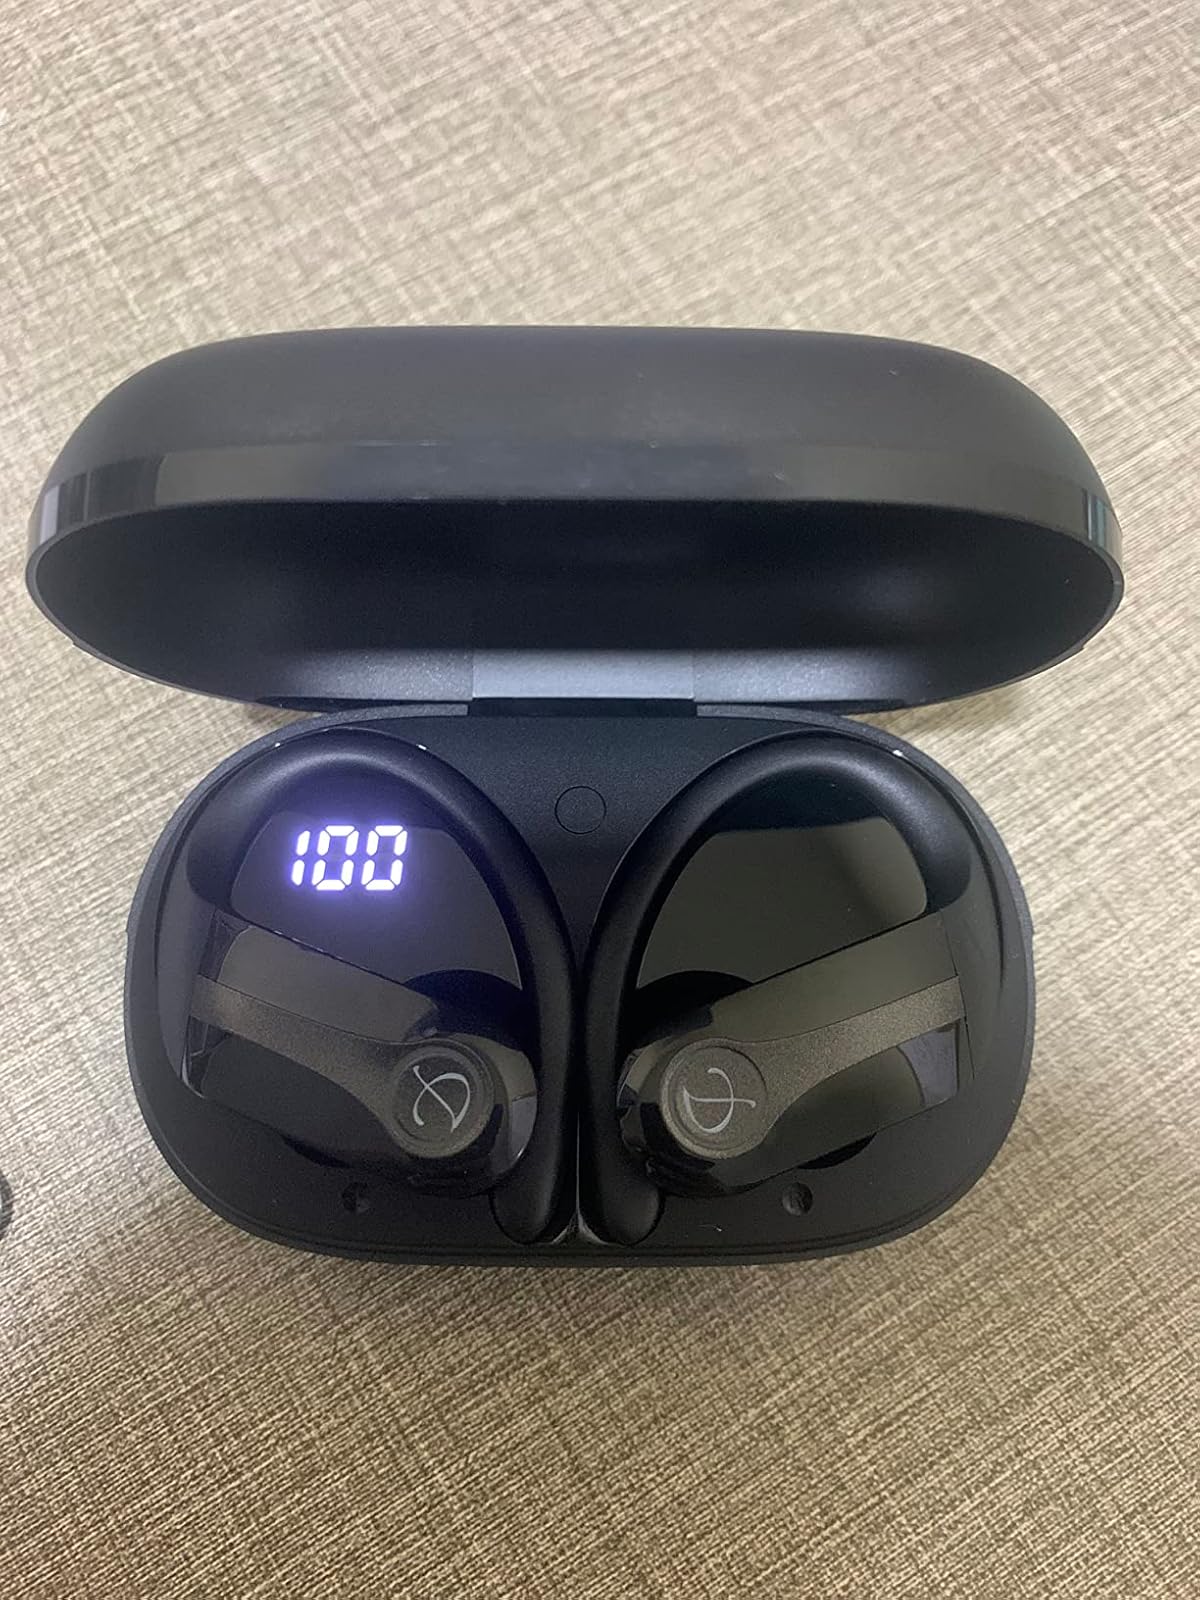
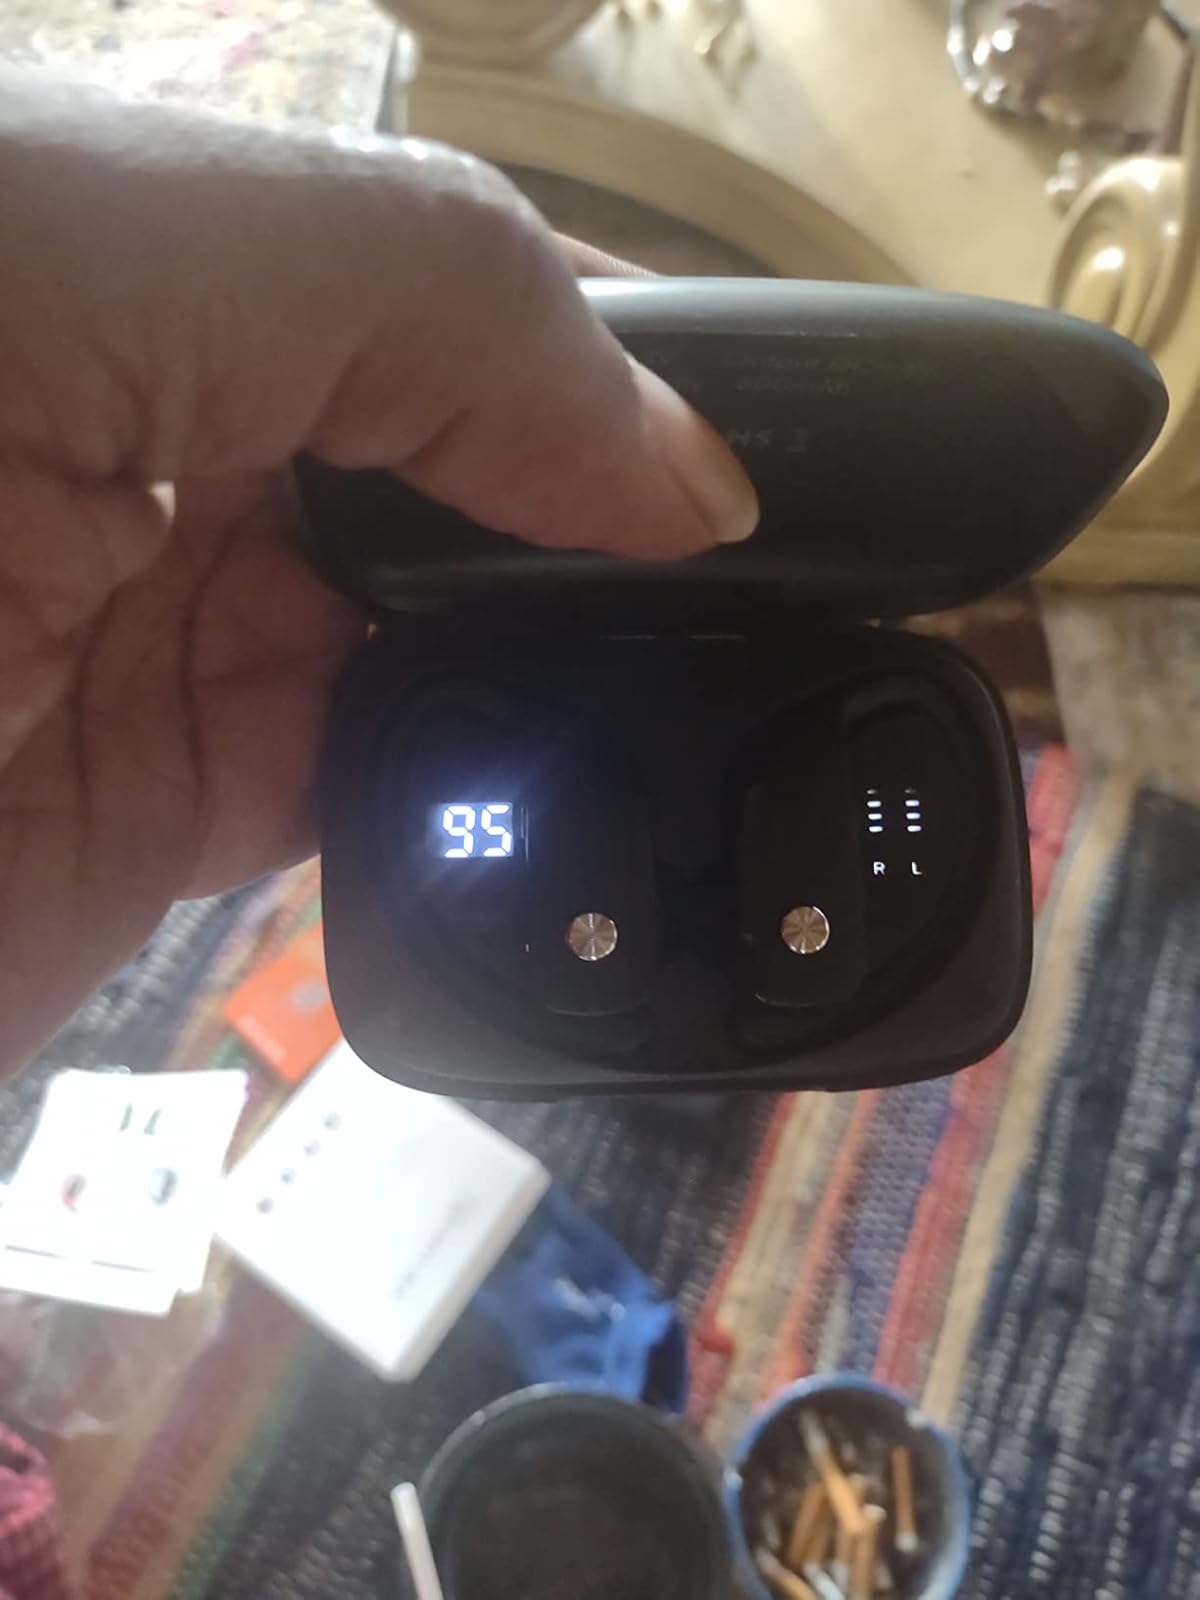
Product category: earbuds
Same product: no